Blind spot (vision)

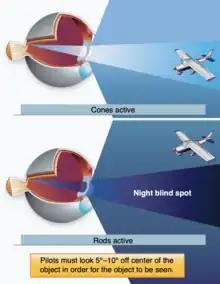
Night blind spot

It is estimated that once fully adapted to darkness, the rods are 10,000 times more sensitive to light than the cones, making them the primary receptors for night vision. Since the cones are concentrated near the fovea, the rods are also responsible for much of the peripheral vision. The concentration of cones in the fovea can make a night blind spot in the center of the field of vision.